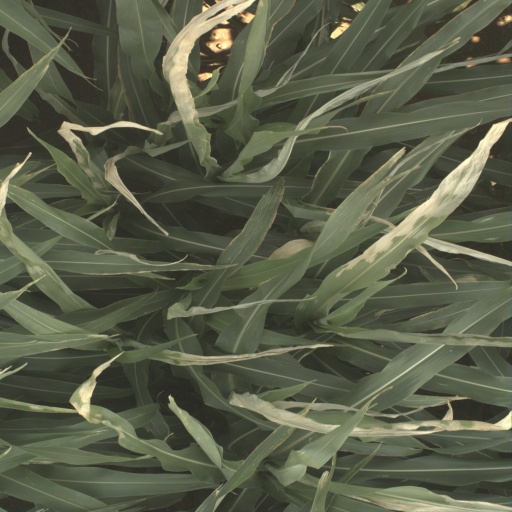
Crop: sorghum